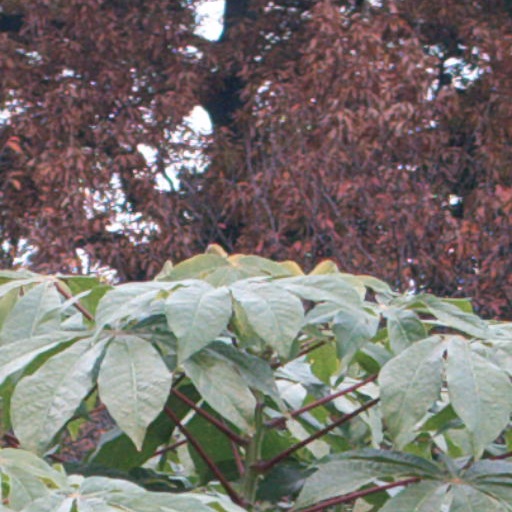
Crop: cassava